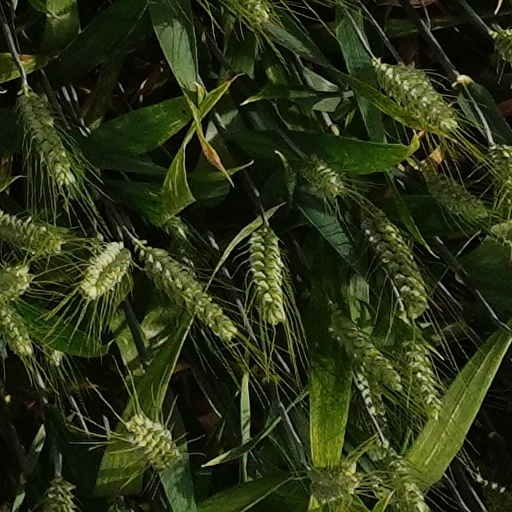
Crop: wheat